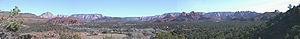
Sedona est une ville de l'Arizona aux États-Unis située à une cinquantaine de kilomètres au sud de Flagstaff à cheval entre les comtés de Coconino et de Yavapai dans la région nord de Verde Valley.